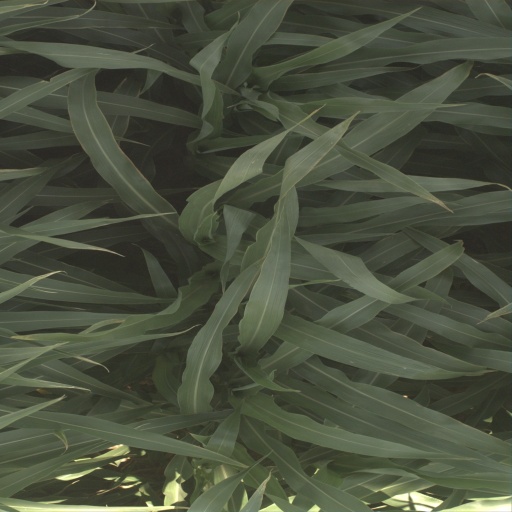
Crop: sorghum